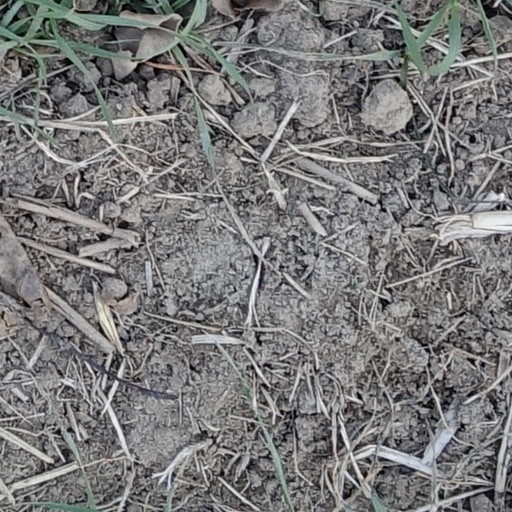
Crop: wheat